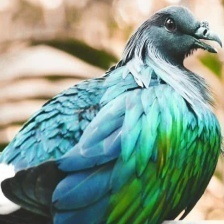
Species: NICOBAR PIGEON
Scientific name: CALOENAS NICOBARICA